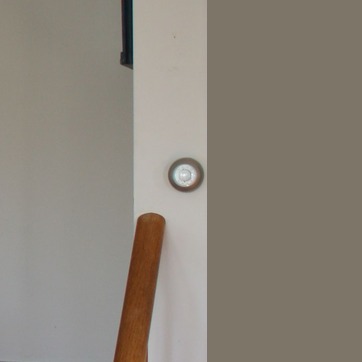
Material: plastic